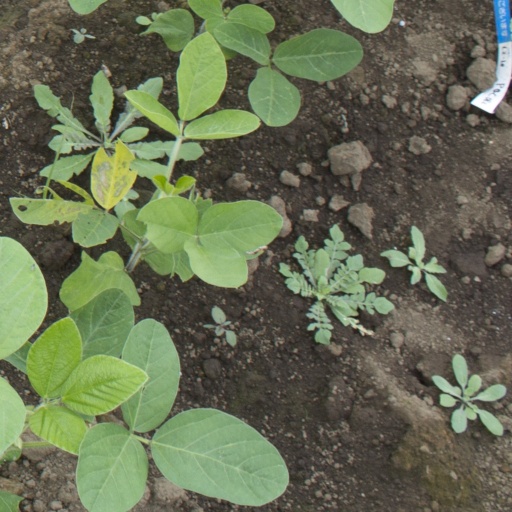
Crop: soybean